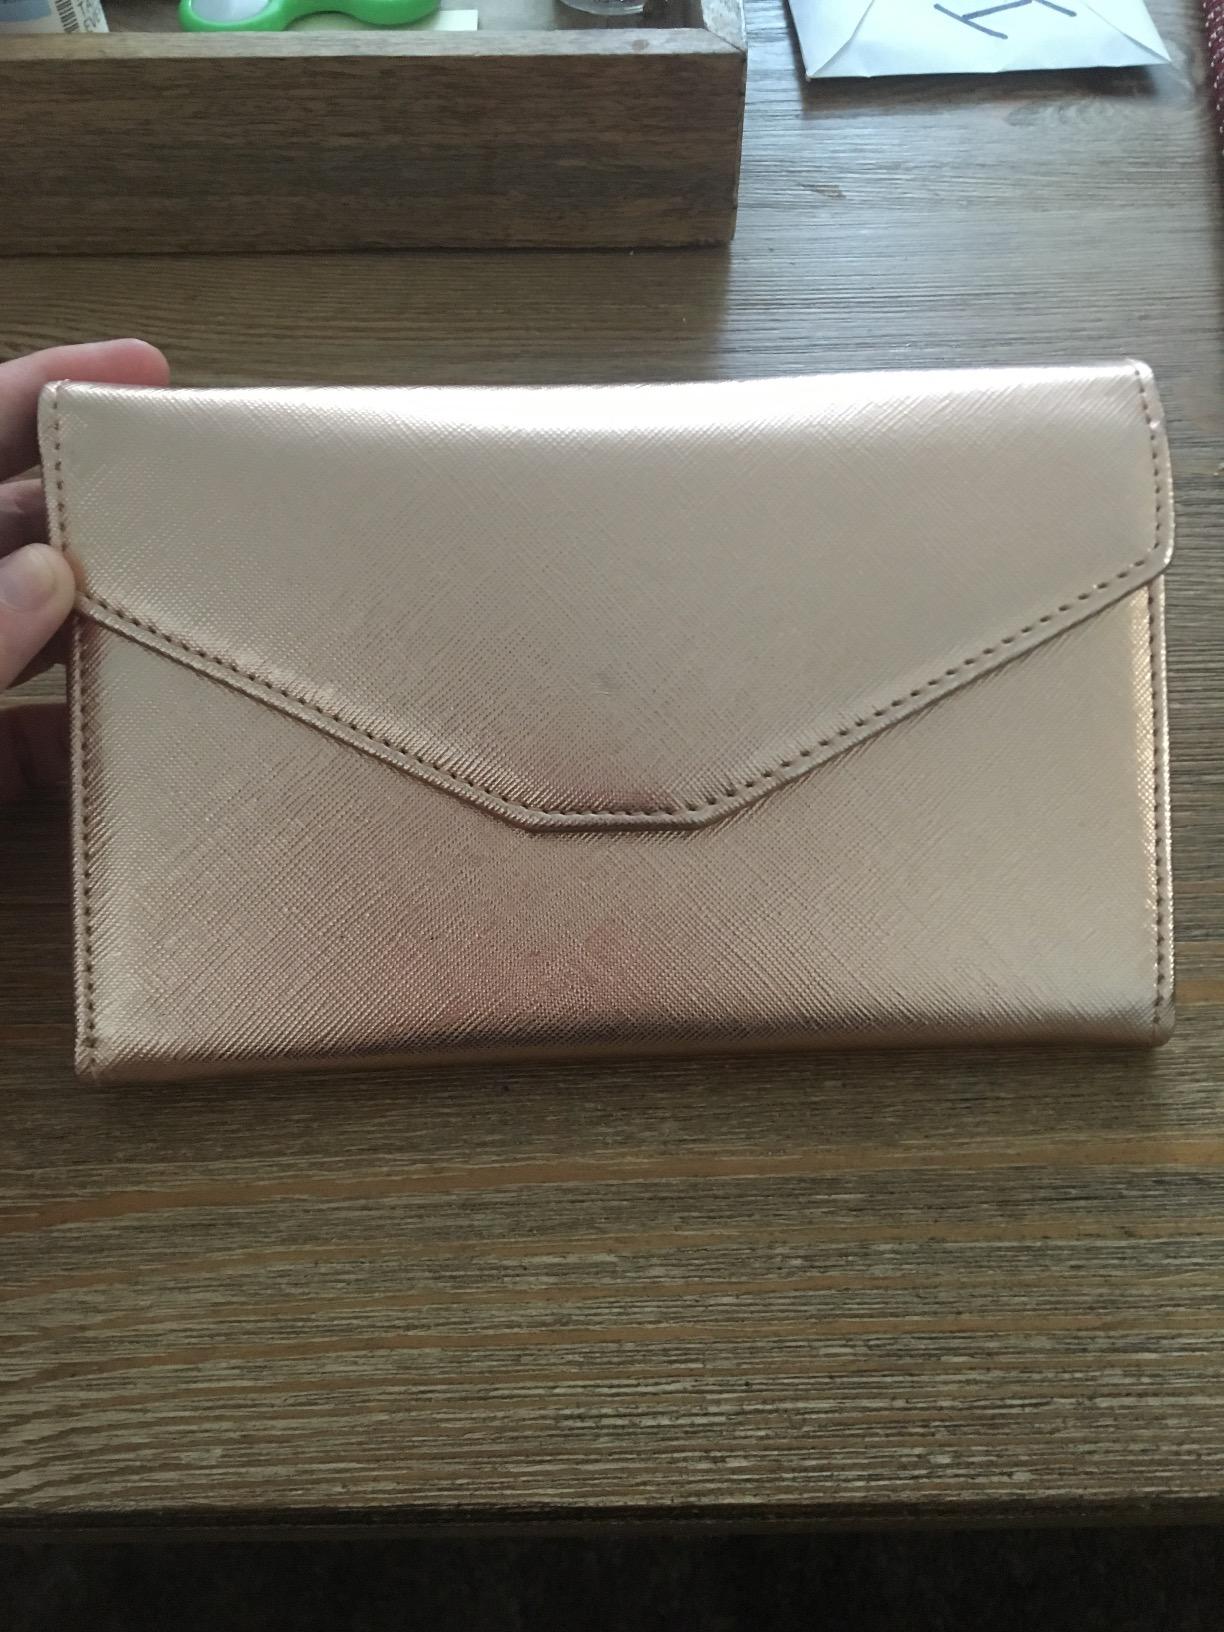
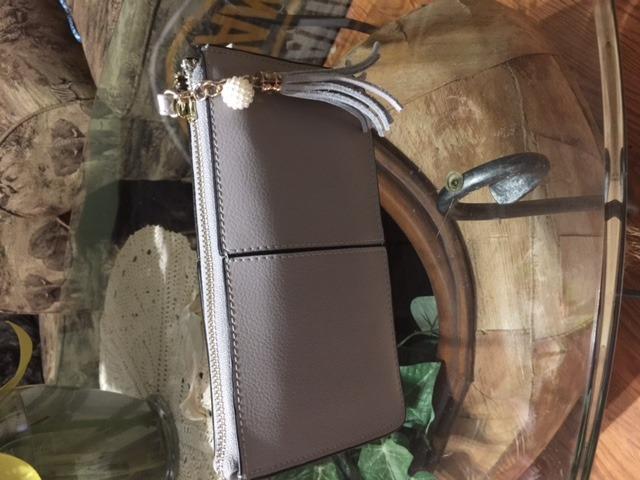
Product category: accessories_wallet
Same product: no